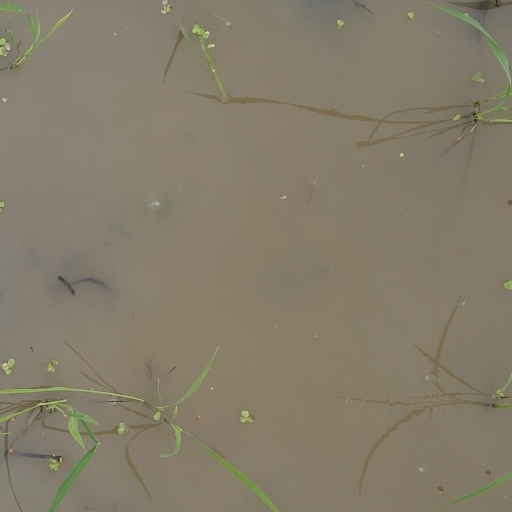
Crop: rice